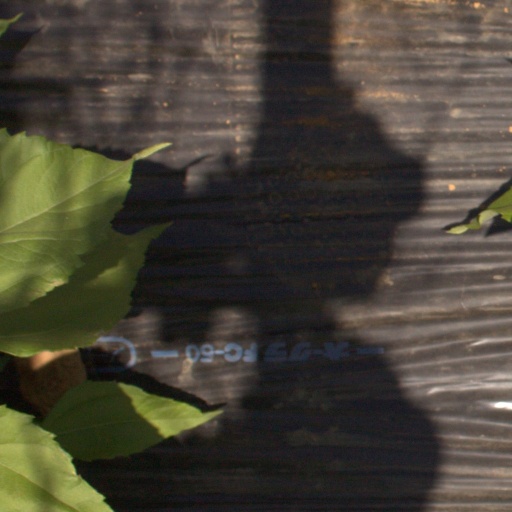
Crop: Jerusalem artichoke